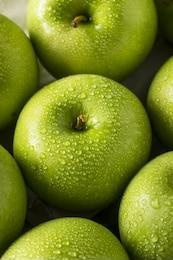
Label: apple